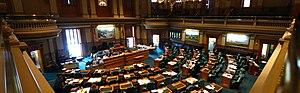
La Chambre des représentants du Colorado est la chambre basse de l'Assemblée générale de l'État américain du Colorado.